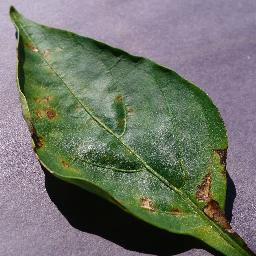
Label: Pepper,_bell___Bacterial_spot